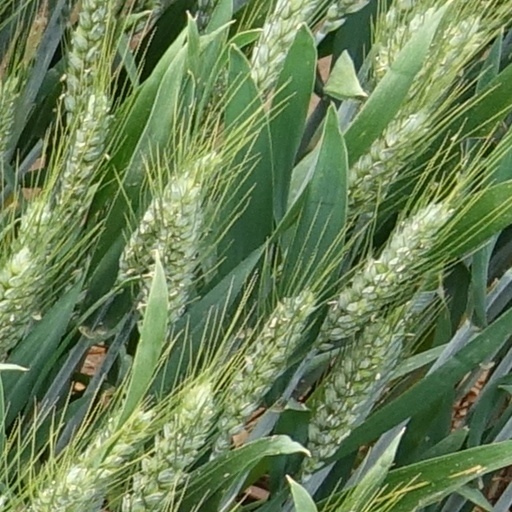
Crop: wheat